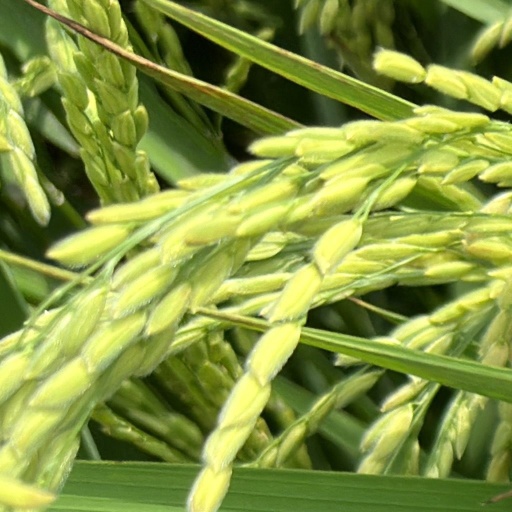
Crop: rice